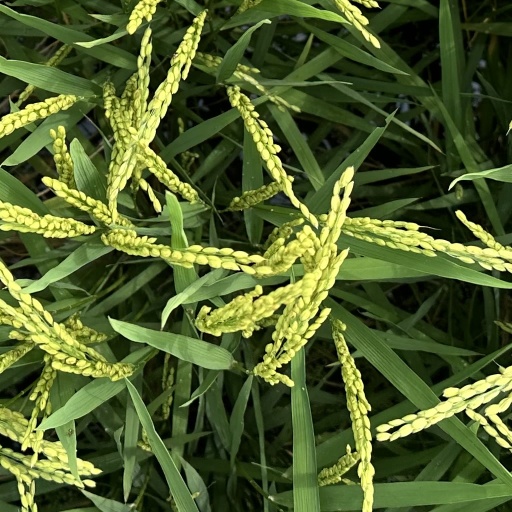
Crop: rice